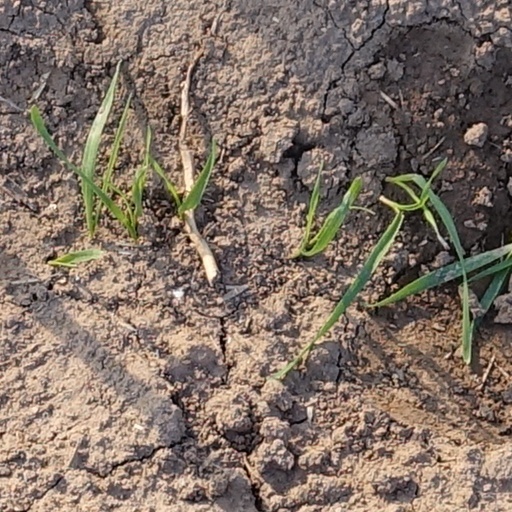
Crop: wheat